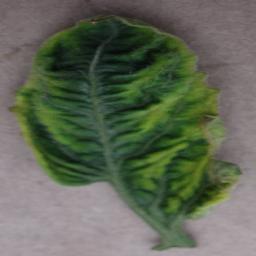
Label: Tomato___Tomato_Yellow_Leaf_Curl_Virus